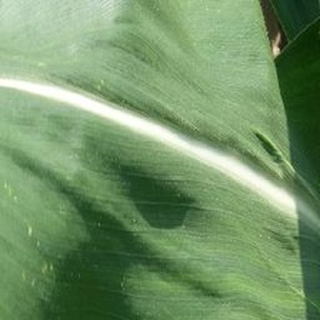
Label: healthy_corn